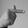
ASL letter: T